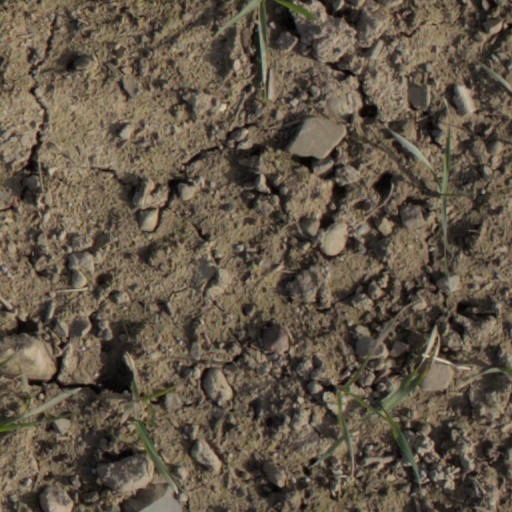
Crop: wheat